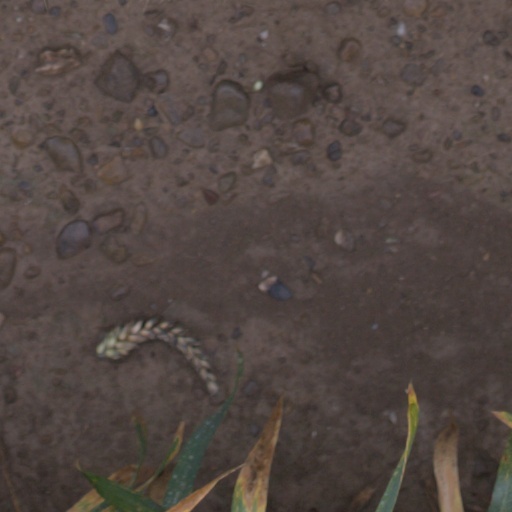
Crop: wheat